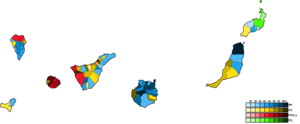
Les élections générales espagnoles de 2000 se sont tenues le dimanche 12 mars 2000 afin d'élire les 350 députés et 208 des 266 sénateurs de la VIIᵉ législature des Cortes Generales. 14 députés sont élus dans les îles Canaries.